Sack of Dinant

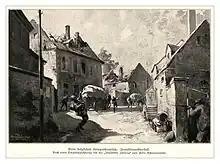
Propaganda drawing by painter Felix Schormstädt for the "Illustrirte Zeitung" in September 1914

On May 6, 2001, the German government, led by Secretary of State for Defense Walter Kolbow, issued an official apology 87 years after the events in question for the atrocities committed against the Dinant population in 1914.The local authorities stated that granting forgiveness in the name of the deceased was not within their purview, but they appreciated the effort to reconcile and move forward, particularly for the benefit of younger generations. Following this, a symbolic act was carried out by young Belgians and Germans who raised the German flag on the Dinant bridge, which had previously been the only flag missing among the display of other European flags.